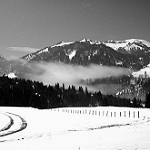
Label: B & W